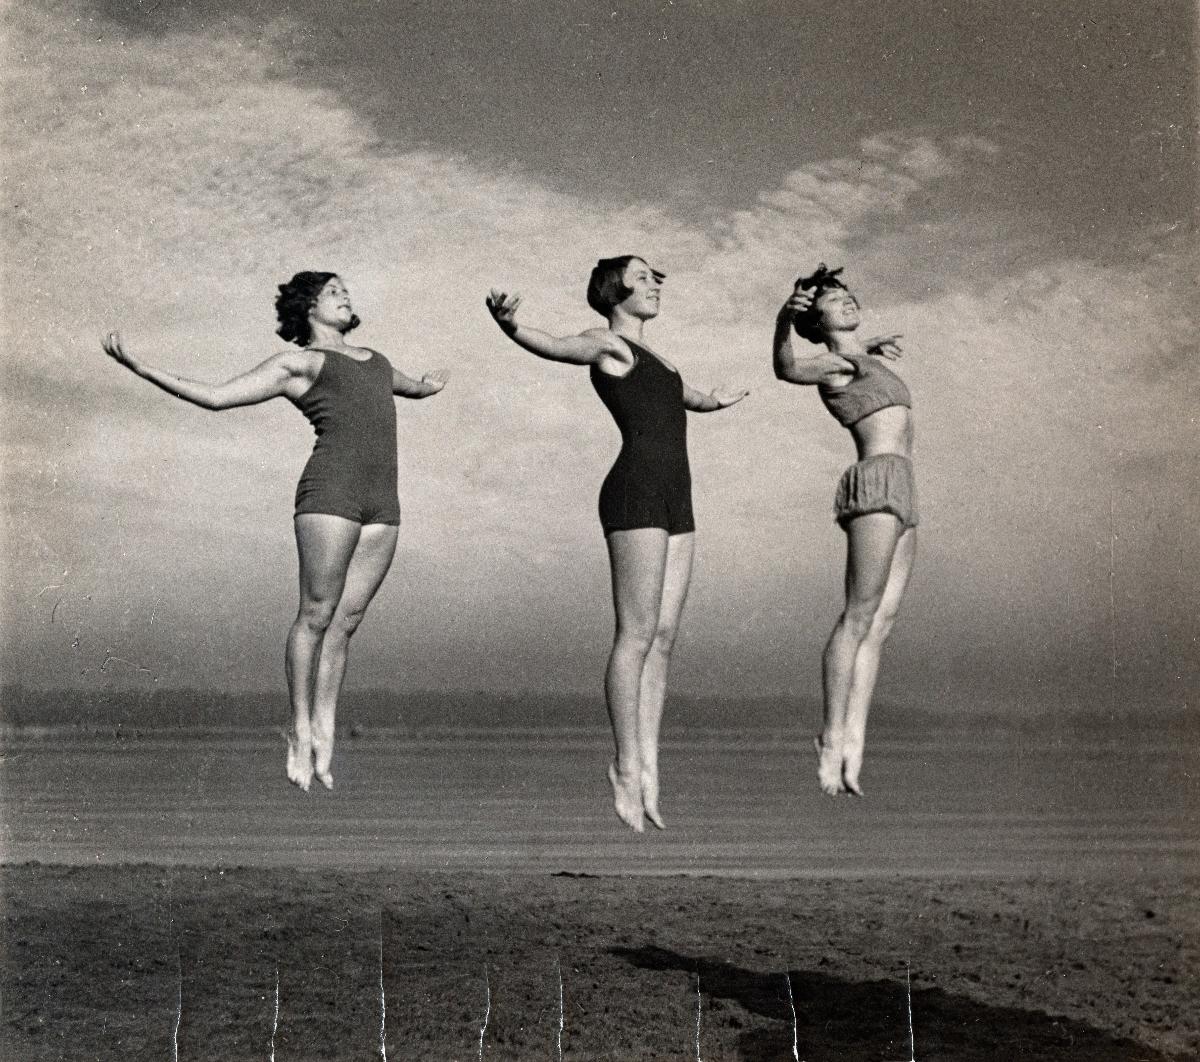
Voimistelua
Gymnastics
sisällön kuvaus: Voimistelu kuva kirjasta "Soita sinä, me voimistelemme". content description: Gymnastics photo from book "Soita sinä, me voimistelemme".
Kuvaaja: Sopanen, Rainer, kuvaaja
Vuosi: 1933
Paikka: Suomi
Aiheet: urheilu; voimistelu; voimistelijat; kokokuva; toiminta; sports; gymnastics; gymnasts; idrott; gymnastik; gymnaster